Grand Gulf Military State Park

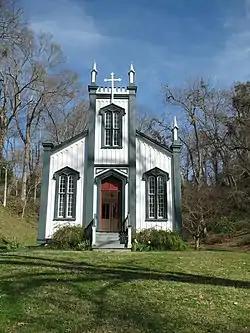
Confederate Memorial Chapel, built in 1868, was moved to Grand Gulf Military State Park from Rodney, Mississippi in 1983.

Grand Gulf Military State Park is a Mississippi state park located 10 miles northwest of Port Gibson in an unincorporated area, now the ghost town of Grand Gulf, in Claiborne County, Mississippi. The park includes the remnants of two batteries that fired on and repelled Ulysses S. Grant's forces during the Battle of Grand Gulf. After the Battle of Port Gibson, Grant made Grand Gulf his base of operations. It is listed on the National Register of Historic Places and is a Mississippi Landmark.